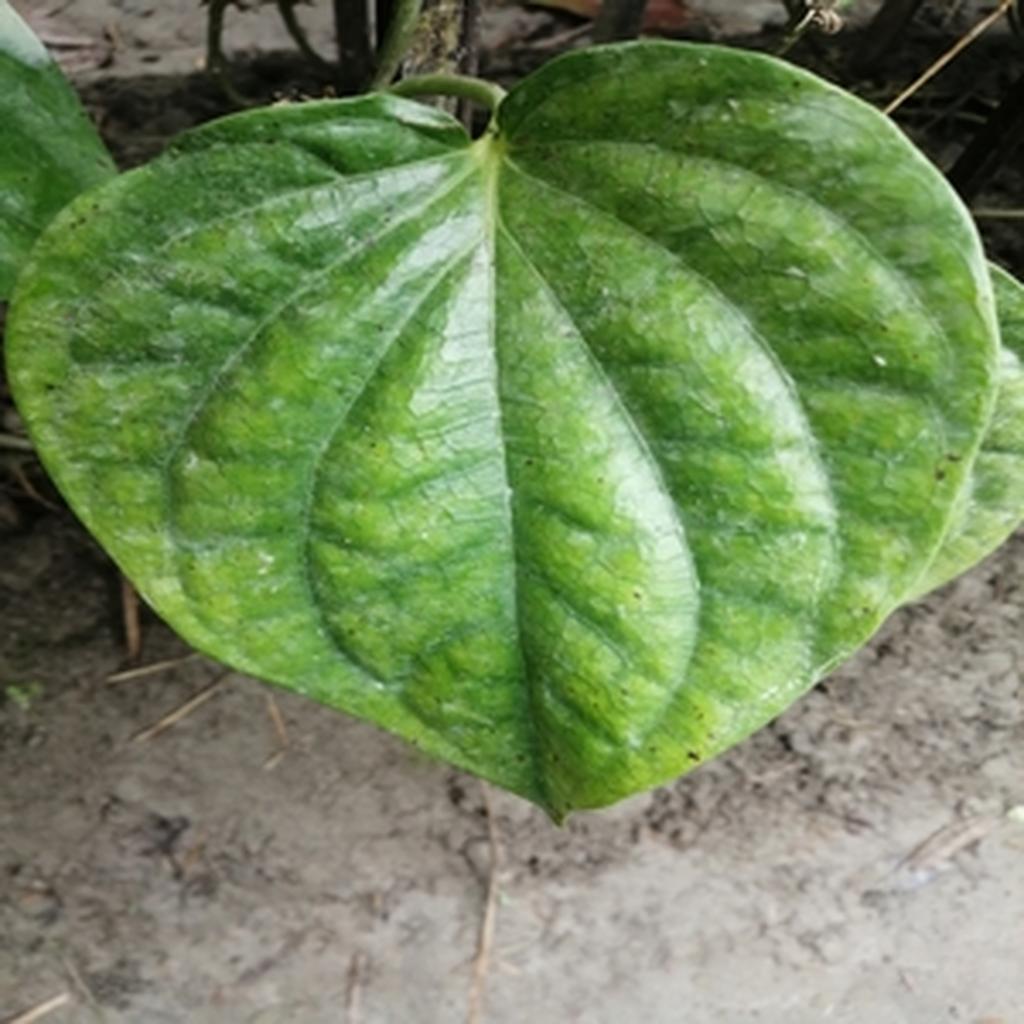
Label: Leaf_Spot